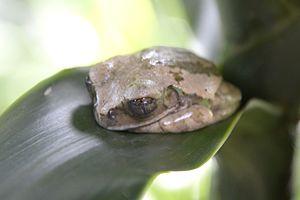
Leptopelis flavomaculatus est une espèce d'amphibiens de la famille des Arthroleptidae.